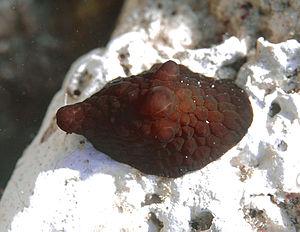
Un coquillage éponge (Coriocella nigra) à la Réunion.
Les nudibranches forment un ordre de mollusques gastéropodes. Ces animaux marins sont caractérisés par leur absence de coquille — d'où leur appellation fréquente de « limaces de mer » — et leurs branchies nues, origine de leur nom.
L'île de La Réunion est un département d'outre-mer français situé dans le sud-ouest de l'océan Indien.
Coriocella nigra est une espèce de gastéropode de la famille des Velutinidae.